WIBW (AM)

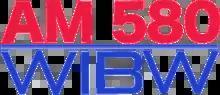
Former logo

WIBW's time as a portable station was brief. In early February 1927 it began broadcasting from the Connor Hotel in Joplin, Missouri. It was still under the management of Donald Harrell. However, on Mother's Day, May 8, it began transmitting under the sponsorship of the "Topeka Daily Capital" from the Jayhawk Theatre. The studios were located at Tenth and Kansas streets. The debut program, organized by Y.M.C.A. secretary Lyle O. Armel, was described as a benefit for "Flood Sufferers Through Red Cross".